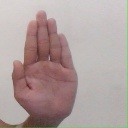
अक्षर: ध